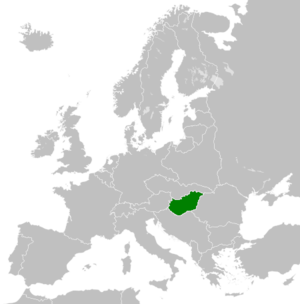
La République de Hongrie était, de 1919 à 1920, le régime politique officiellement en vigueur en Hongrie.
Le Royaume de Hongrie, ou la régence de Hongrie, désigne, de 1920 à 1946, le régime politique officiellement en vigueur en Hongrie. Restauré après une brève période républicaine où se succèdent la République démocratique hongroise et le bref régime communiste de la République des conseils de Hongrie, le royaume n'a, durant cette période, de monarchique que le nom.